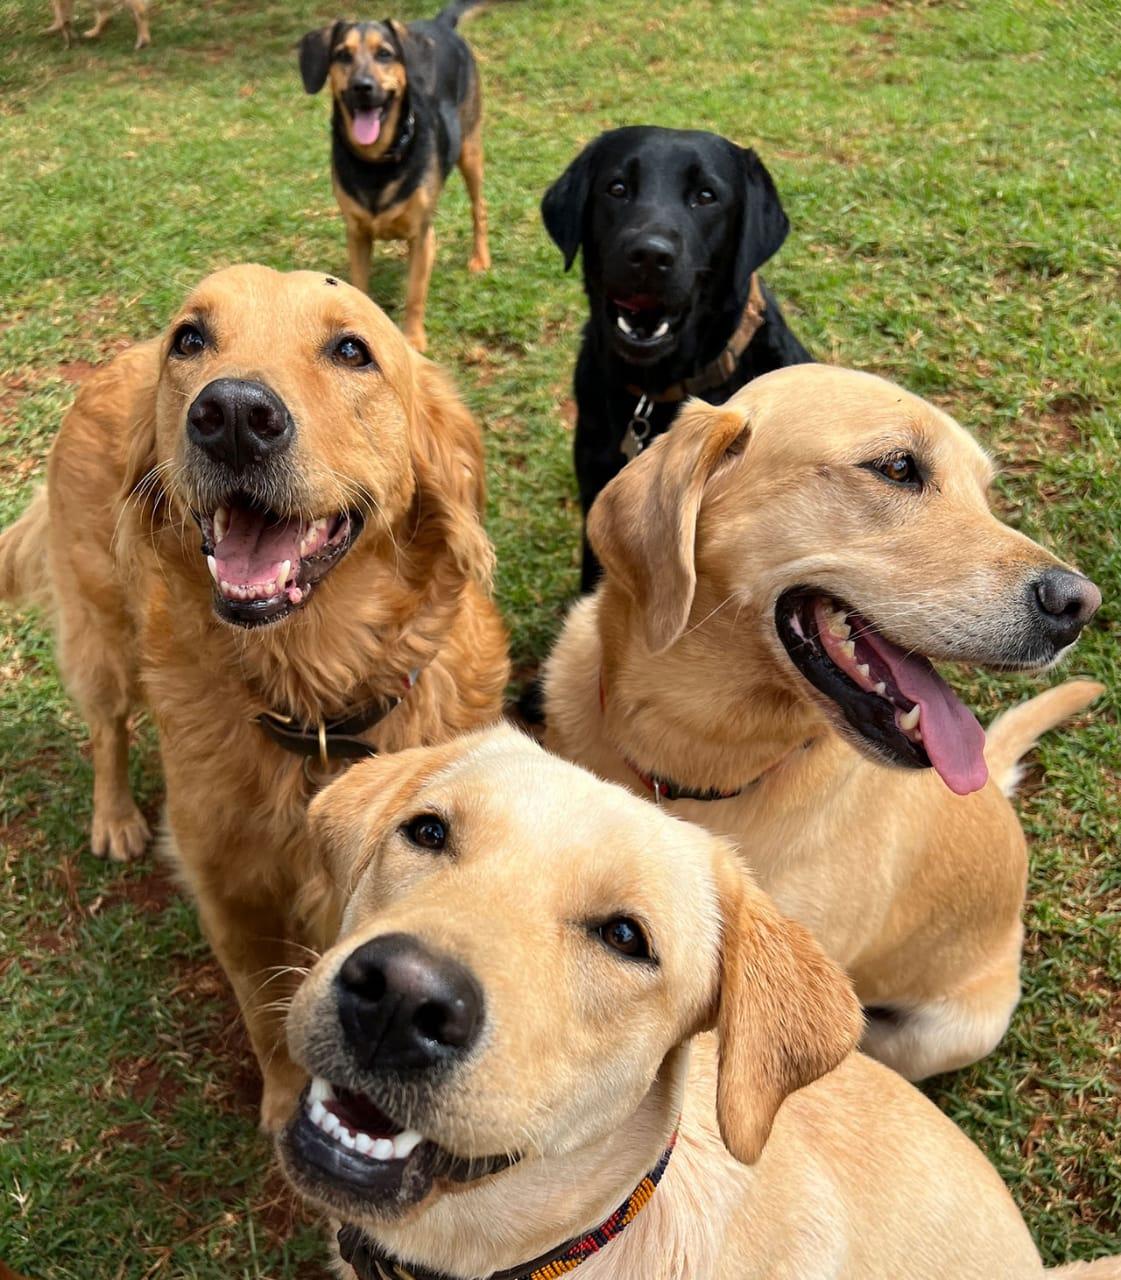
Mbwa wa kufugwa nyumbani wamesimamama katikati ya uwanja huku wameachama vinywa vyao wakati huo wa mapumziko, wakiwa wametoka kupata malisho yao wakisubiri wakati wa usiku wafunguliwe waende wakalinde.